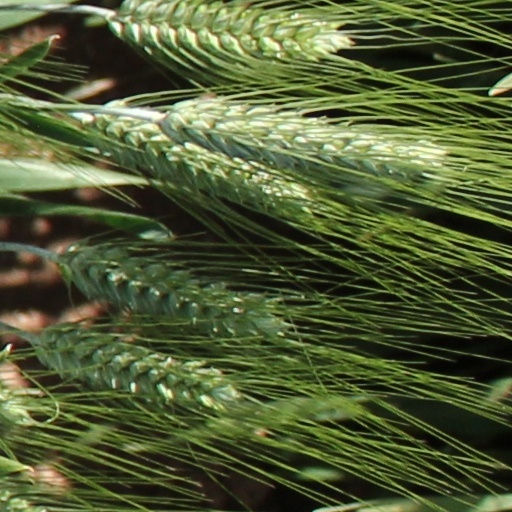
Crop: wheat